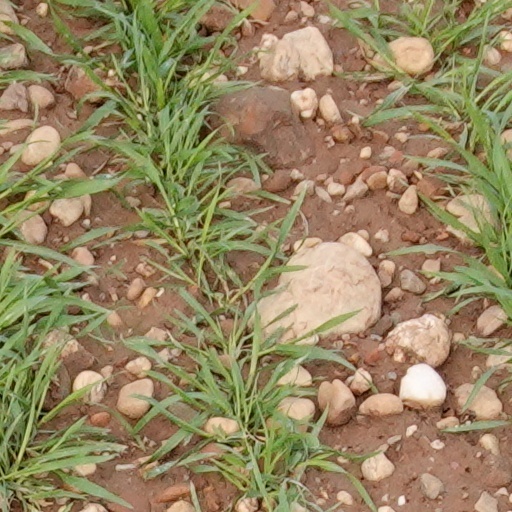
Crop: wheat